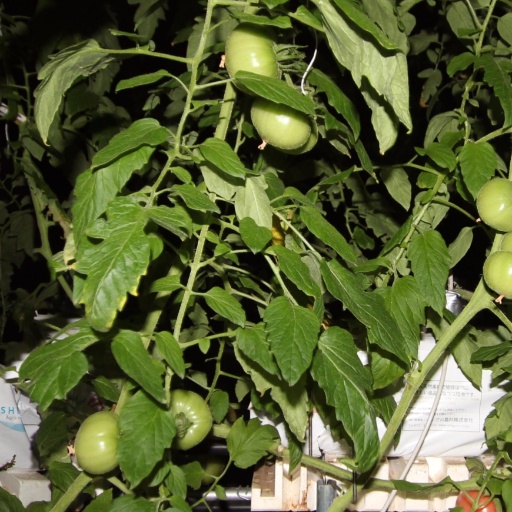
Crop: tomato